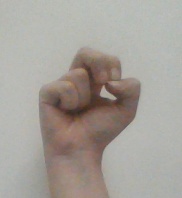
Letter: gaaf